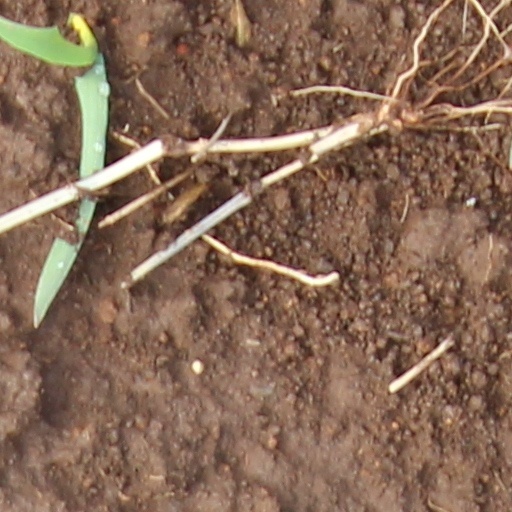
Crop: wheat